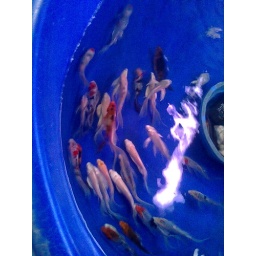
plenty of fish in the market